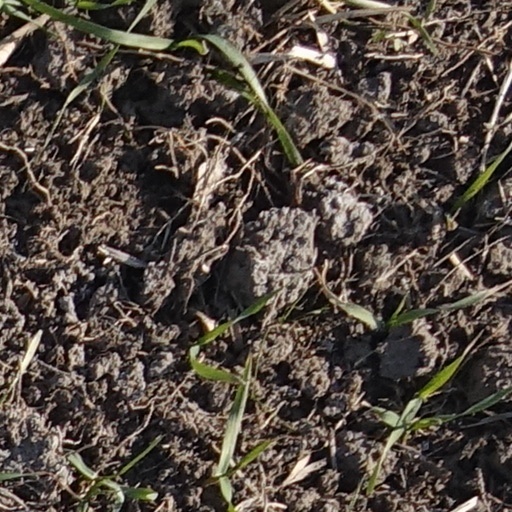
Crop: wheat